Orkney

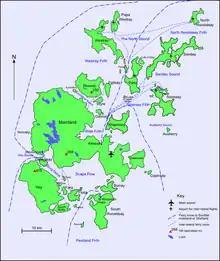
Map of Orkney showing main transport routes

Agricultural improvements beginning in the 17th century resulted in the enclosure of the commons and ultimately in the Victorian era the emergence of large and well-managed farms using a five-shift rotation system and producing high-quality beef cattle.